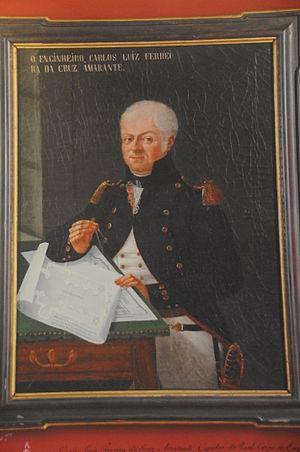
Carlos Luís Ferreira da Cruz Amarante était un ingénieur et architecte portugais.